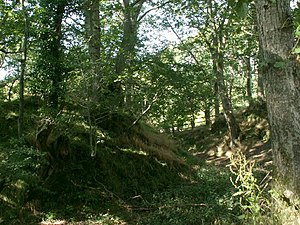
Borge og slotte i Wales / Ceredigion
Rhosgoch Motte, the surviving part of Ystrad Peithyll Castle
"Dette er en liste over borge og slotte Wales, der nogle gange omtales som ""castle capital of the world"" på grund af deres høje densitet. Wales havde omrkgin 600 borge og slotte, hvoraf omrking 100 stadig er bevaret, enten som ruiner eller som restaurererede bygninger. Resten er gået til grunde eller er i dag blot tørre volgrave, jordvolde og lignende voldsteder. Mange af disse steder bliver drevet af Cadw, der er Wales' regerings organisation, der tager sig af historiske og forhistoriske mindesmærker.